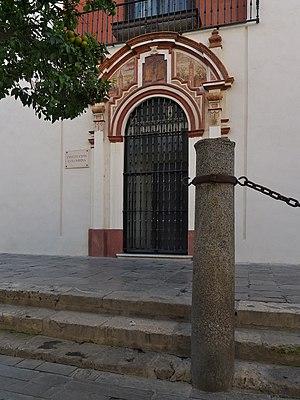
La Bibliothèque Colombine, à Séville, en Espagne, comprend la Biblioteca Capitular, la Biblioteca Colombina, les archives de la cathédrale, la bibliothèque de l'archevêché et les Archives générales de l'archevêché. La Biblioteca Capitular et la Biblioteca Colombina sont des bibliothèques privées qui ne sont pas financées par le gouvernement espagnol, mais par la Fondation Christophe Colomb et l'Institución Colombina.